Rose Parade

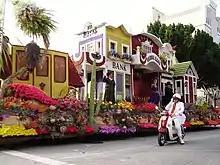
Float and "White Suiter" volunteer

The Tournament of Roses Parade has followed the same route mainly following Colorado Boulevard (Pasadena's main thoroughfare and a segment of the former US 66) for many decades. The day before the parade, the entire environs of the neighborhood streets south of the intersection of Orange Grove Boulevard and Colorado Boulevard are sealed off and reserved for the marshaling of the dozens of floats, bands, equestrian units, and other elements. This sealed-off section acts as the "Formation Area", and the Formation Area Committee manages it.